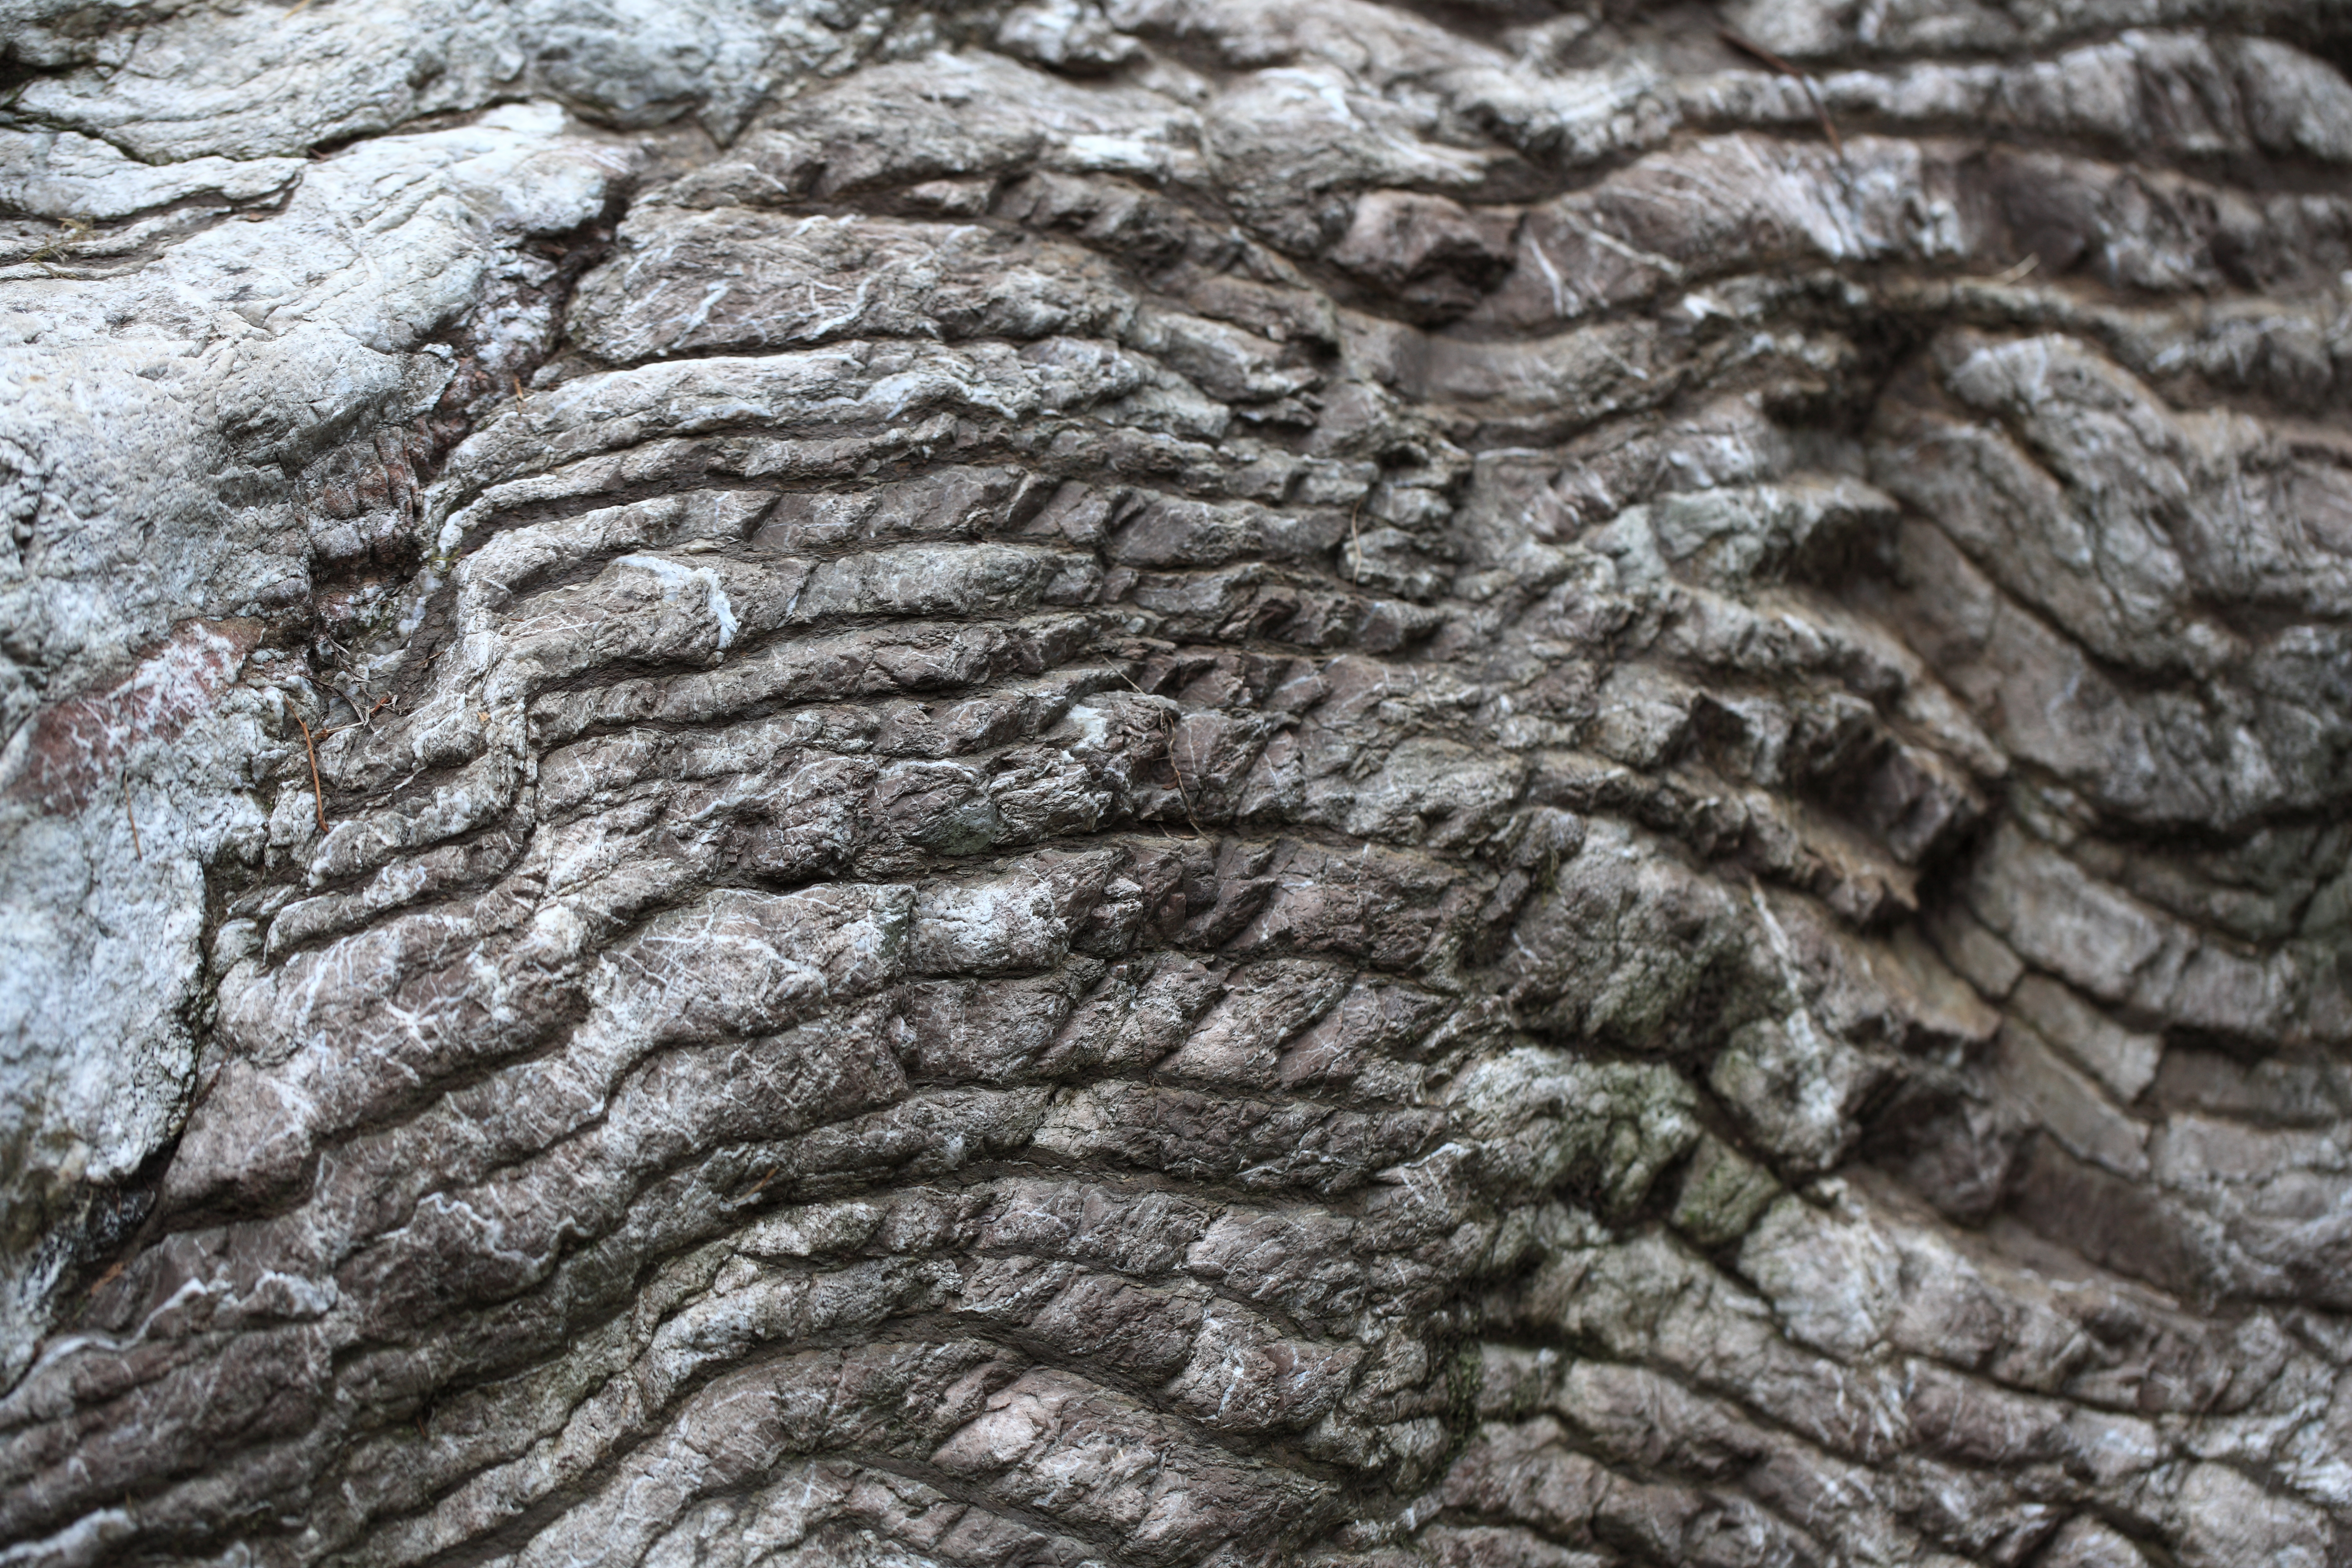
tree, rock, wood, texture, trunk, high, soil, stone wall, terrain, material, rocks, geology, 5d, hires, markii, hi, res, resolution, saitama, chichibu, bedrock, chichibukegonnotaki, ancient history